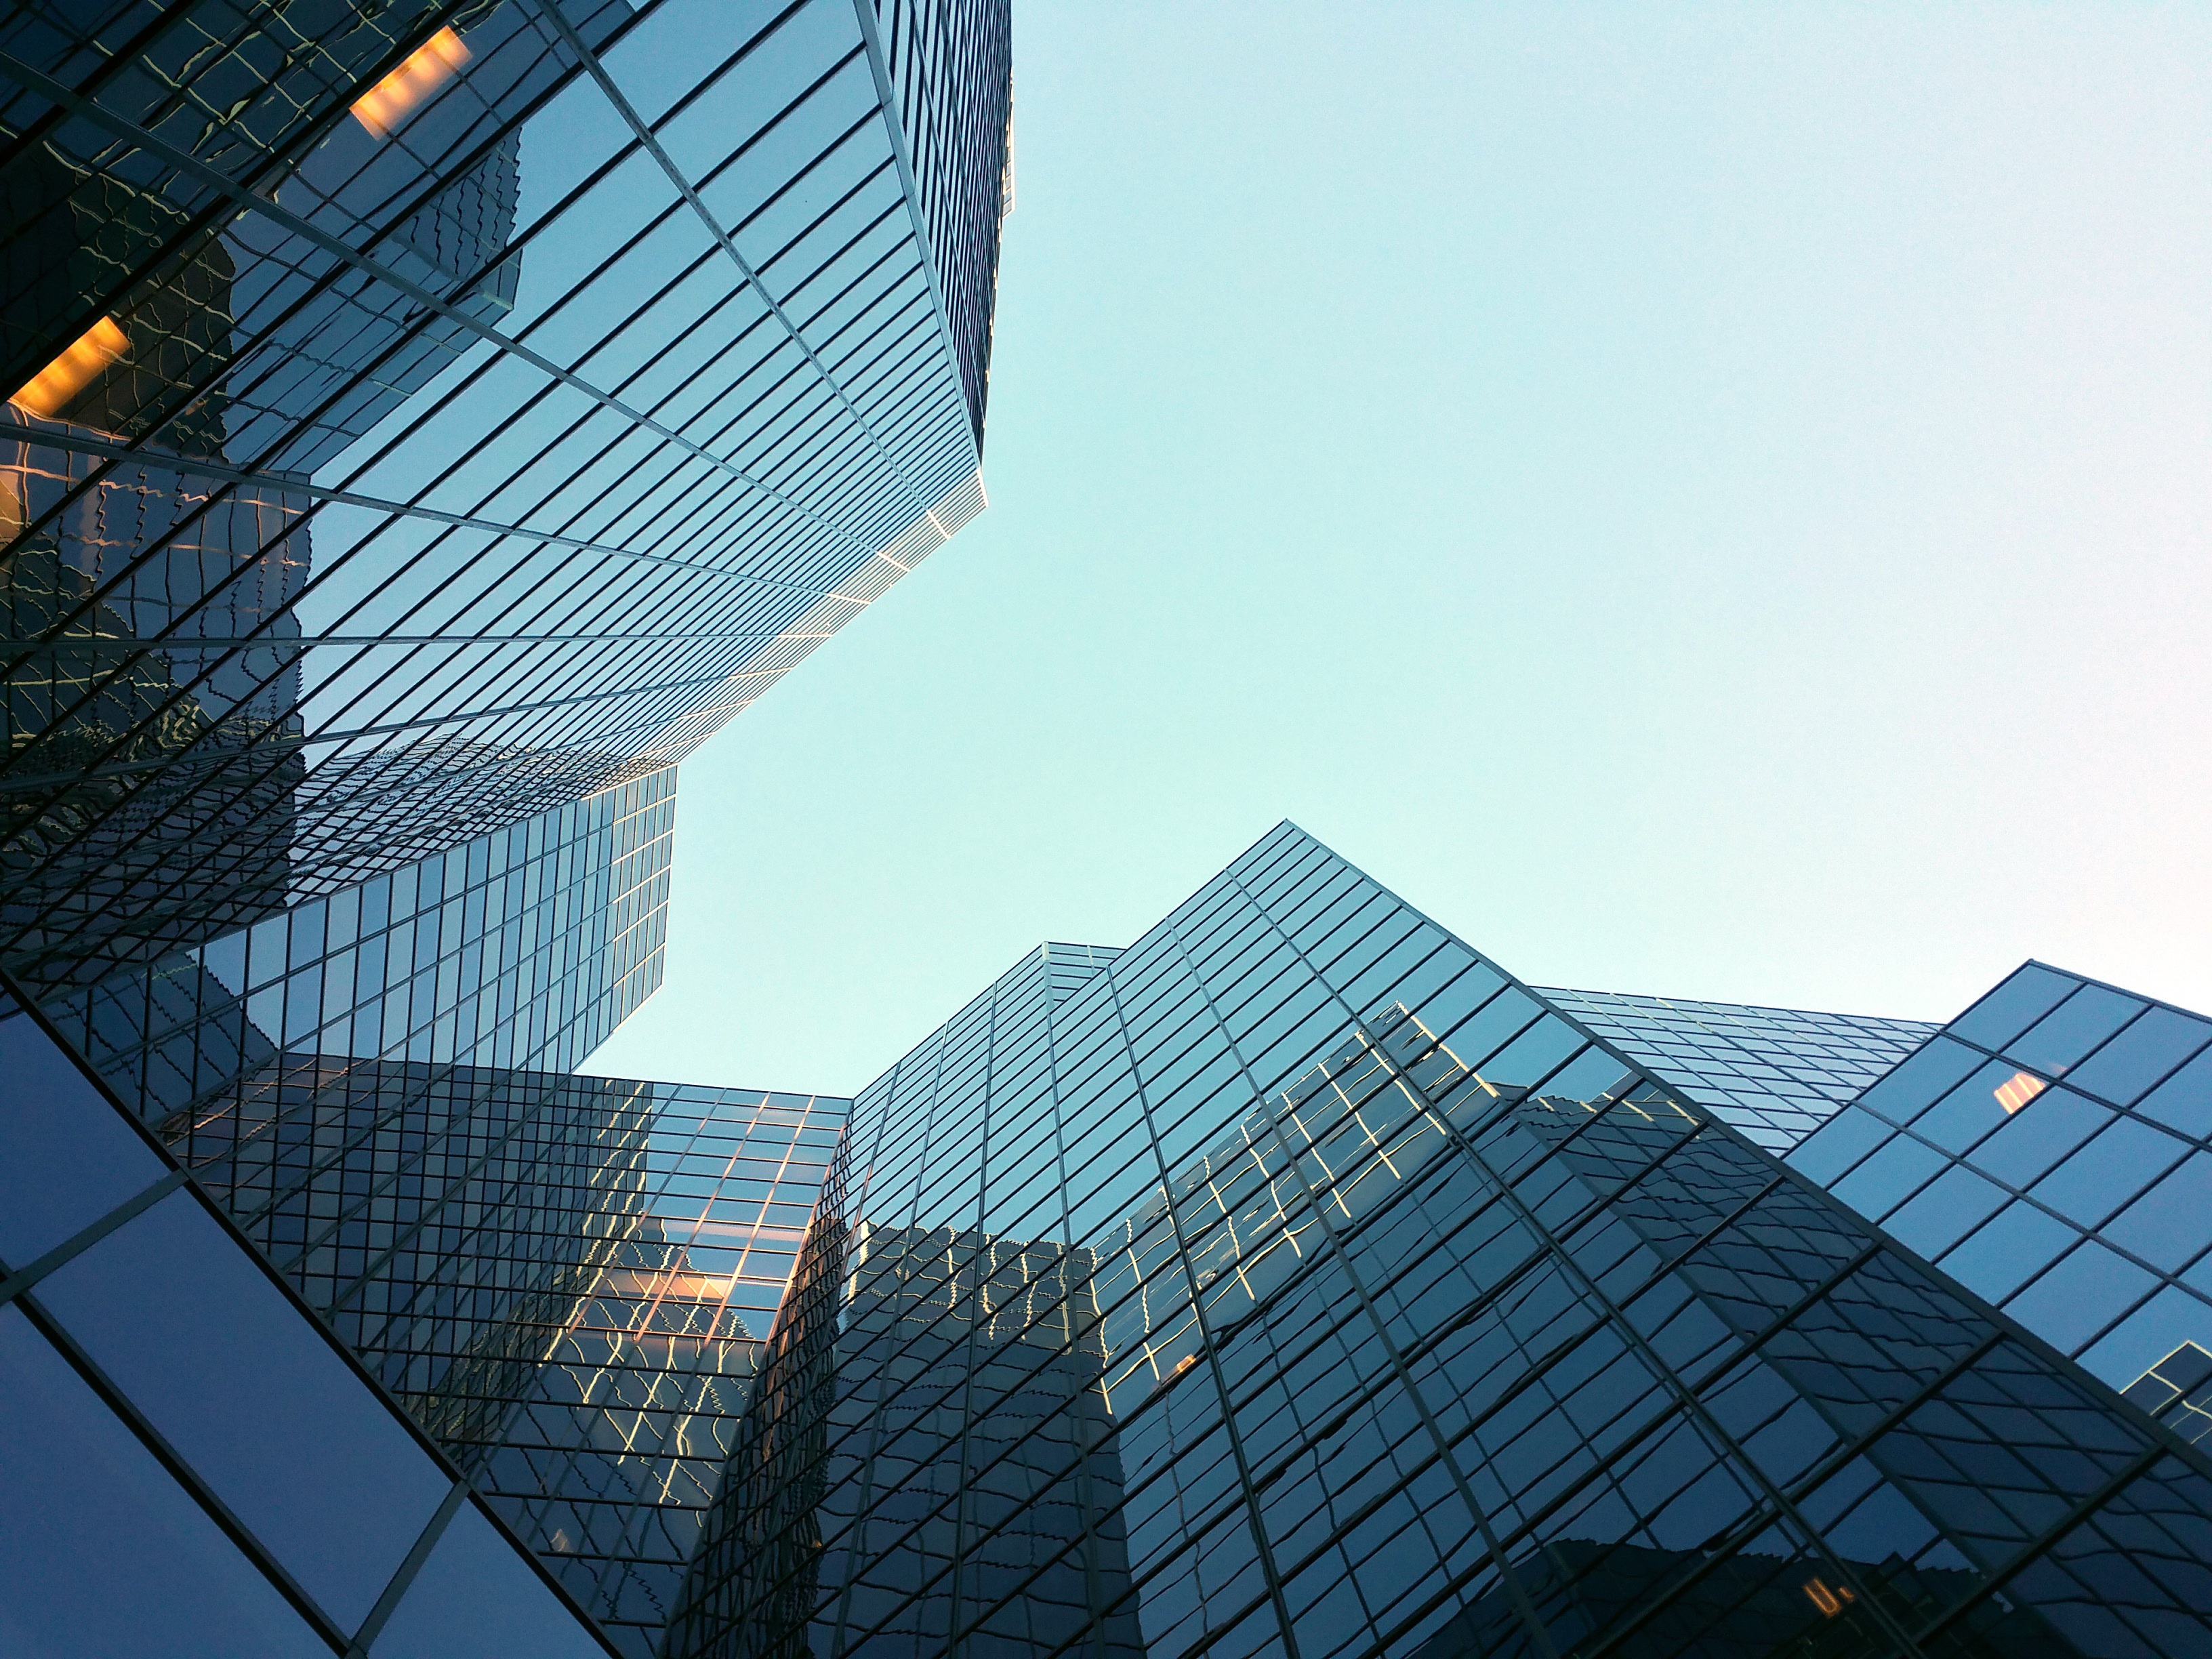
work, architecture, building, city, skyscraper, cityscape, downtown, meeting, line, reflection, tower, corporate, office, landmark, facade, blue, professional, business, tower block, teamwork, shape, headquarters, company, metropolis, businessmen, entrepreneur, successful, colleagues, business group, urban area, business professional, human settlement, atmosphere of earth, metropolitan area